Nicolaes Maes

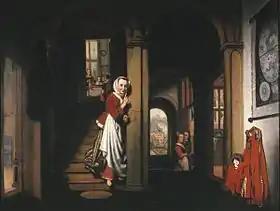
"The eavesdropper"

A signed and dated picture of 1653 shows that the artist had established himself as an independent artist by that year.